What If...? season 1

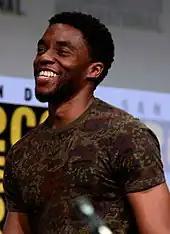
Chadwick Boseman is one of the many MCU actors reprising their roles in the season, with the season being his final role.

Marvel's plan for the series was to have actors who portray characters in the MCU films reprise their roles in "What If...?", with more than 50 doing so. Feige revealed half of these actors at San Diego Comic-Con in July 2019: Michael B. Jordan as Erik "Killmonger" Stevens, Sebastian Stan as James "Bucky" Barnes, Josh Brolin as Thanos, Mark Ruffalo as Bruce Banner / Hulk, Tom Hiddleston as Loki, Samuel L. Jackson as Nick Fury, Chris Hemsworth as Thor, Hayley Atwell as Peggy Carter / Captain Carter, Chadwick Boseman as Star-Lord T'Challa, Karen Gillan as Nebula, Jeremy Renner as Clint Barton, Paul Rudd as Scott Lang, Michael Douglas as Hank Pym / Yellowjacket, Neal McDonough as Dum Dum Dugan, Dominic Cooper as Howard Stark, Sean Gunn as Kraglin Obfonteri, Natalie Portman as Jane Foster, David Dastmalchian as Kurt, Stanley Tucci as Abraham Erskine, Taika Waititi as Korg, Toby Jones as Arnim Zola, Djimon Hounsou as Korath the Pursuer, Jeff Goldblum as the Grandmaster, Michael Rooker as Yondu Udonta, and Chris Sullivan as Taserface. Feige also announced that Jeffrey Wright had been cast as the Watcher, who narrates the series. Boseman was one of the first actors to agree to appear in the series.